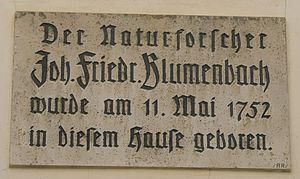
Johann Friedrich Blumenbach, né le 11 mai 1752 à Gotha et mort le 22 janvier 1840 à Göttingen, est un médecin, anthropologue et biologiste allemand.